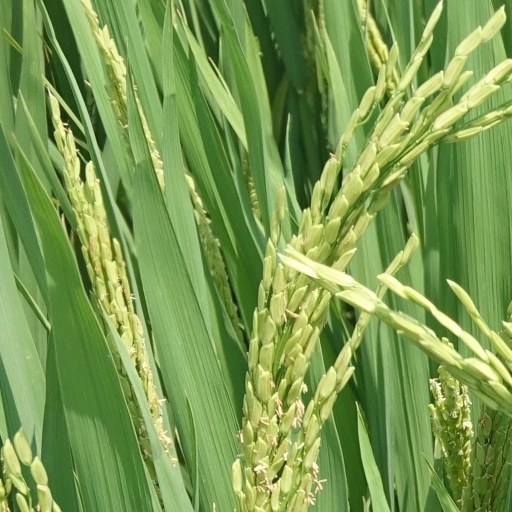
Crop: rice